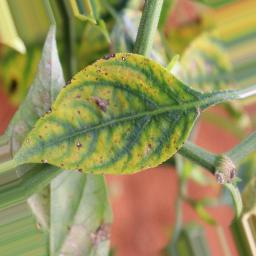
Label: nutritional